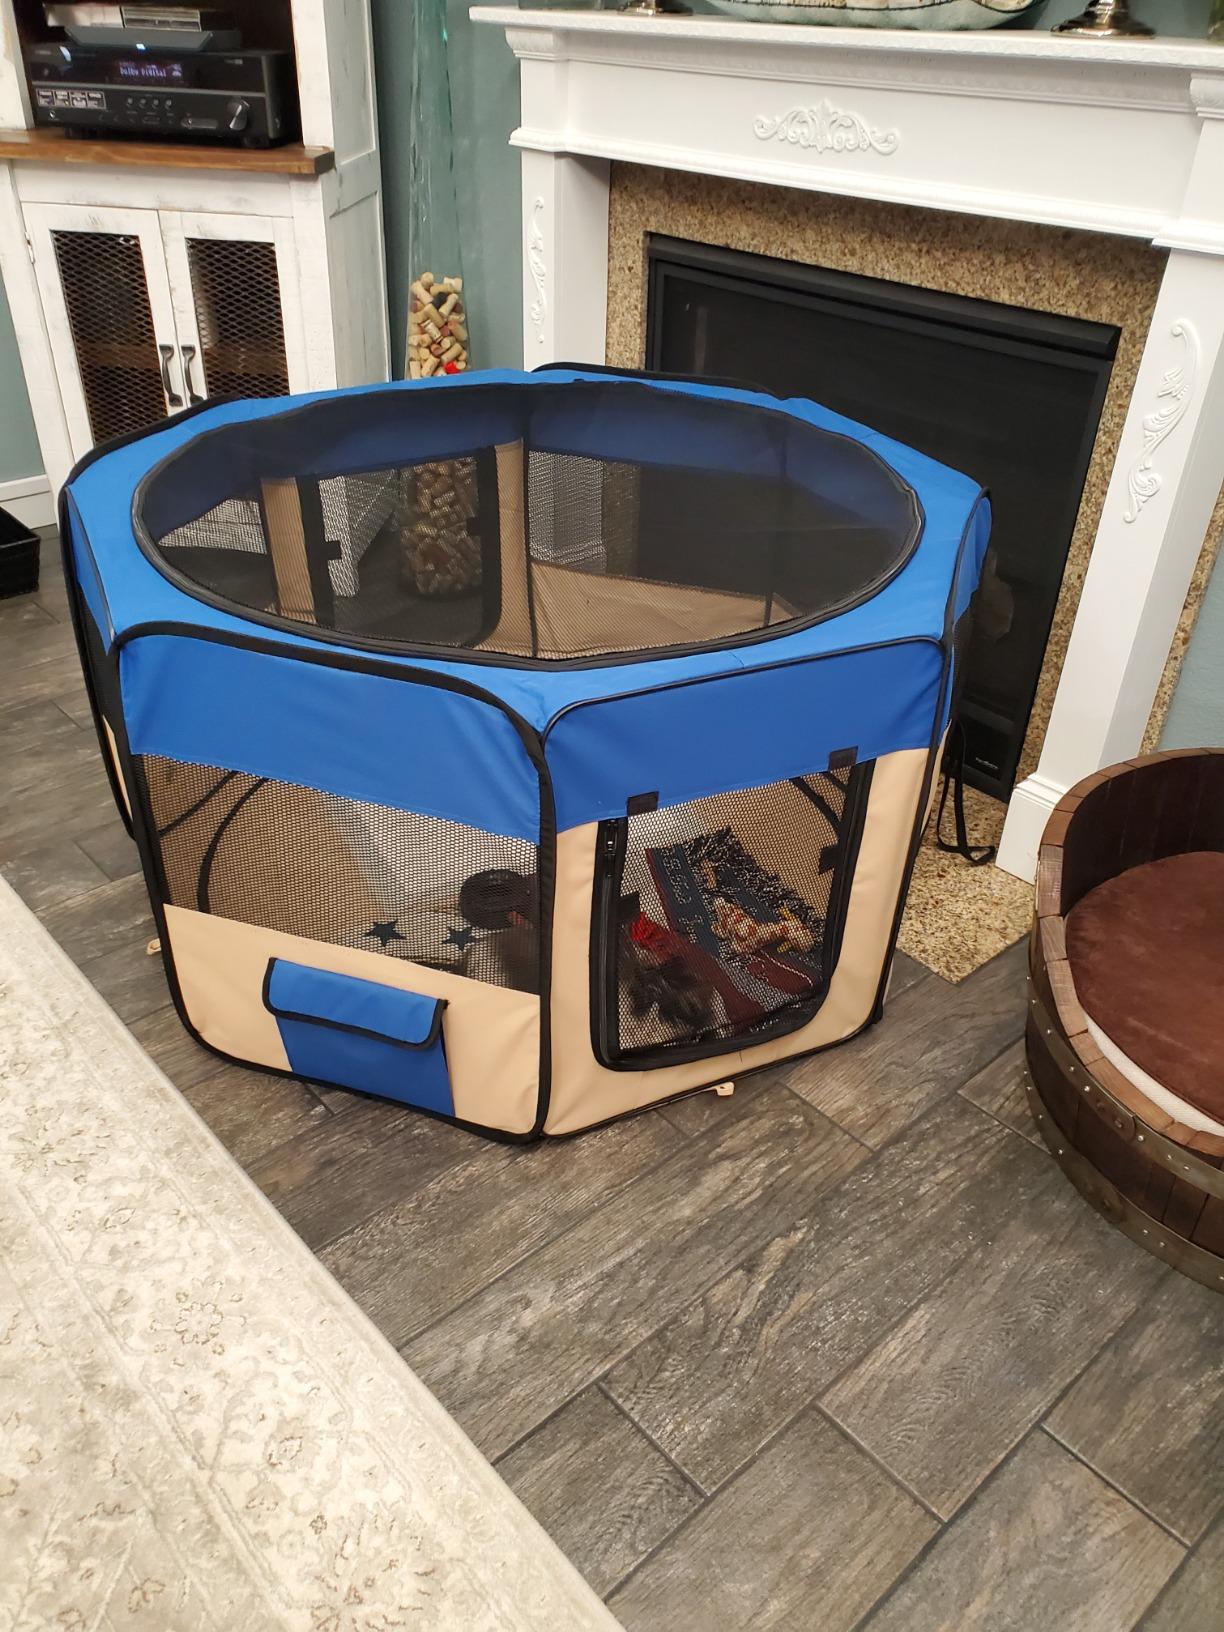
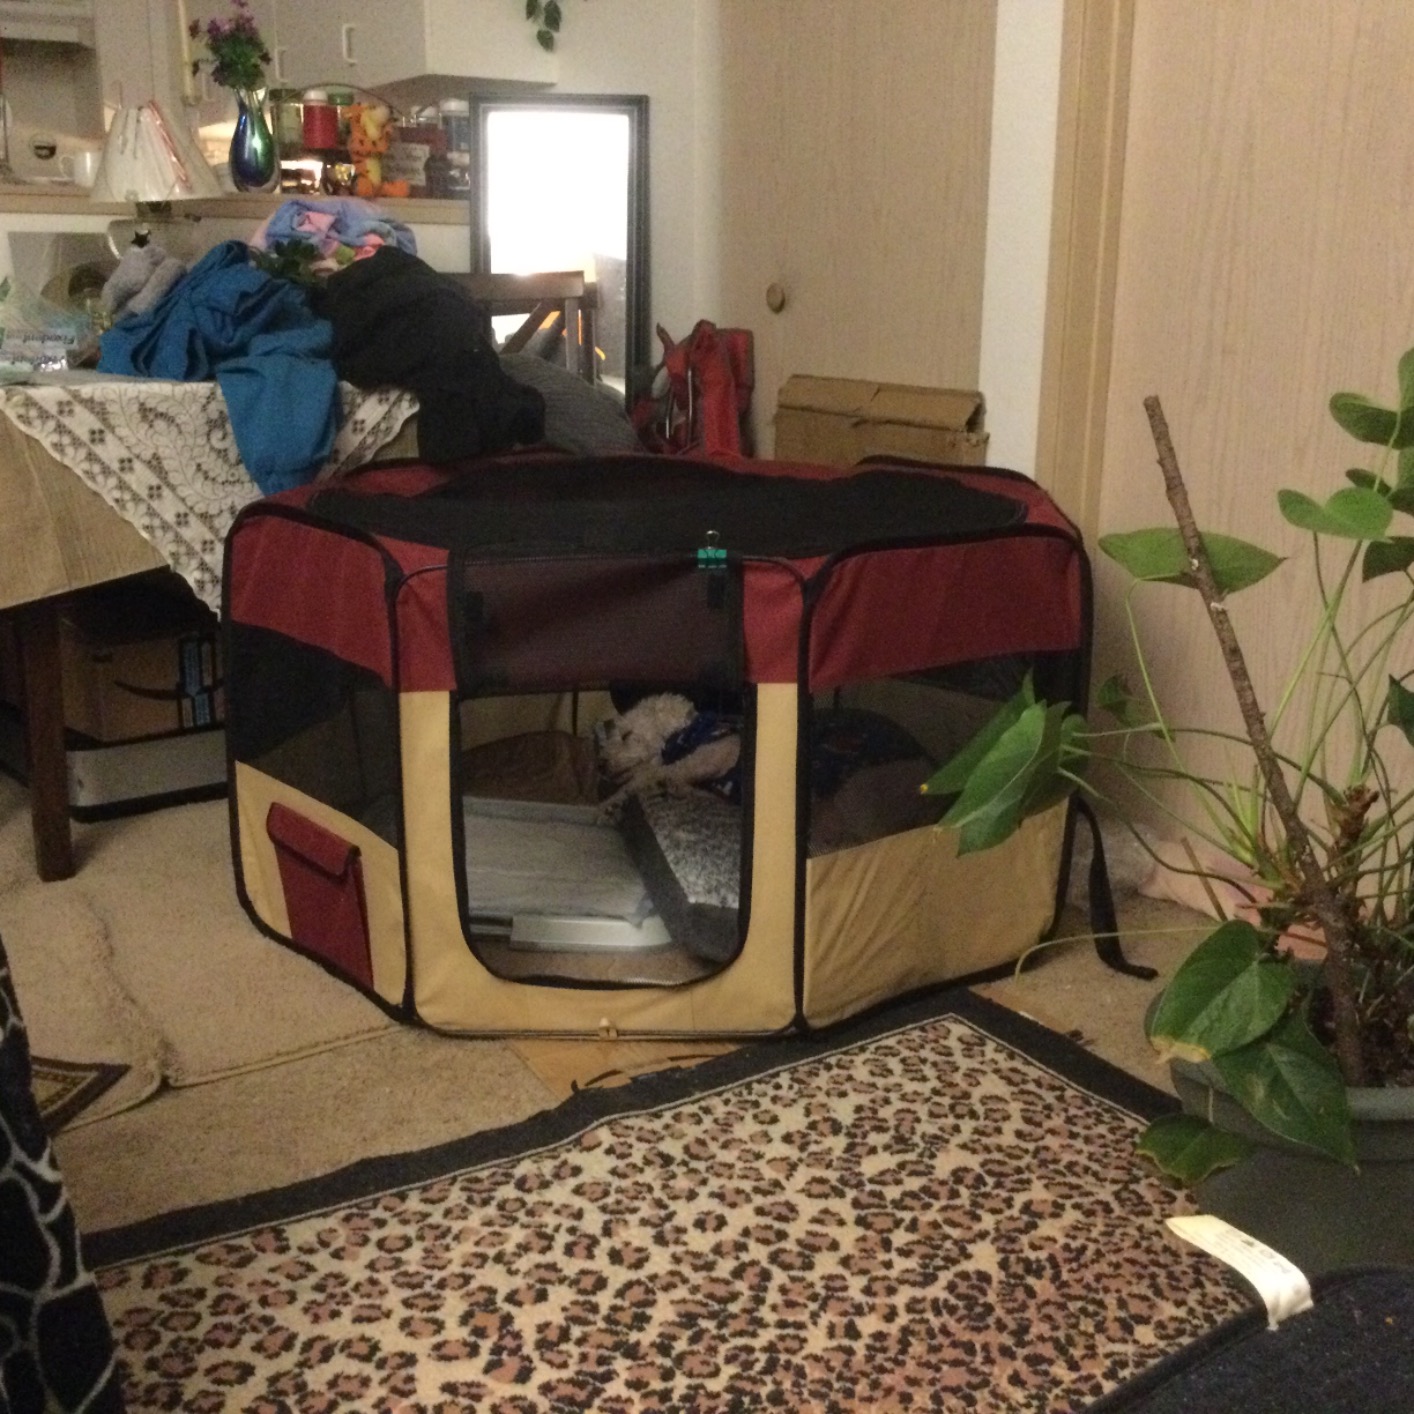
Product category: items_kennel
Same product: no